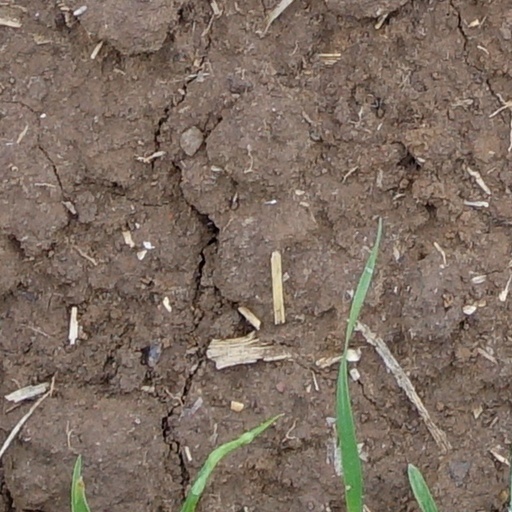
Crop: wheat